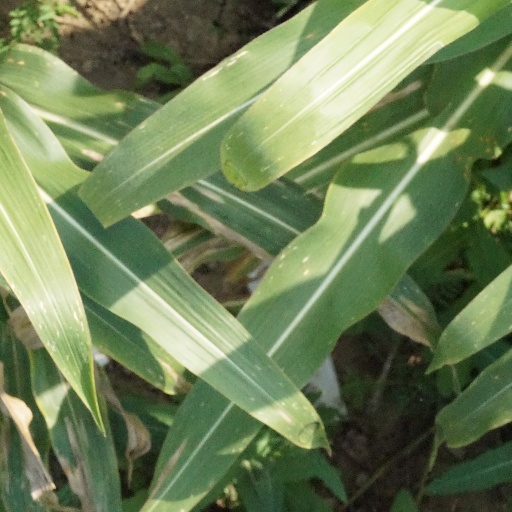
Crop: maize; corn